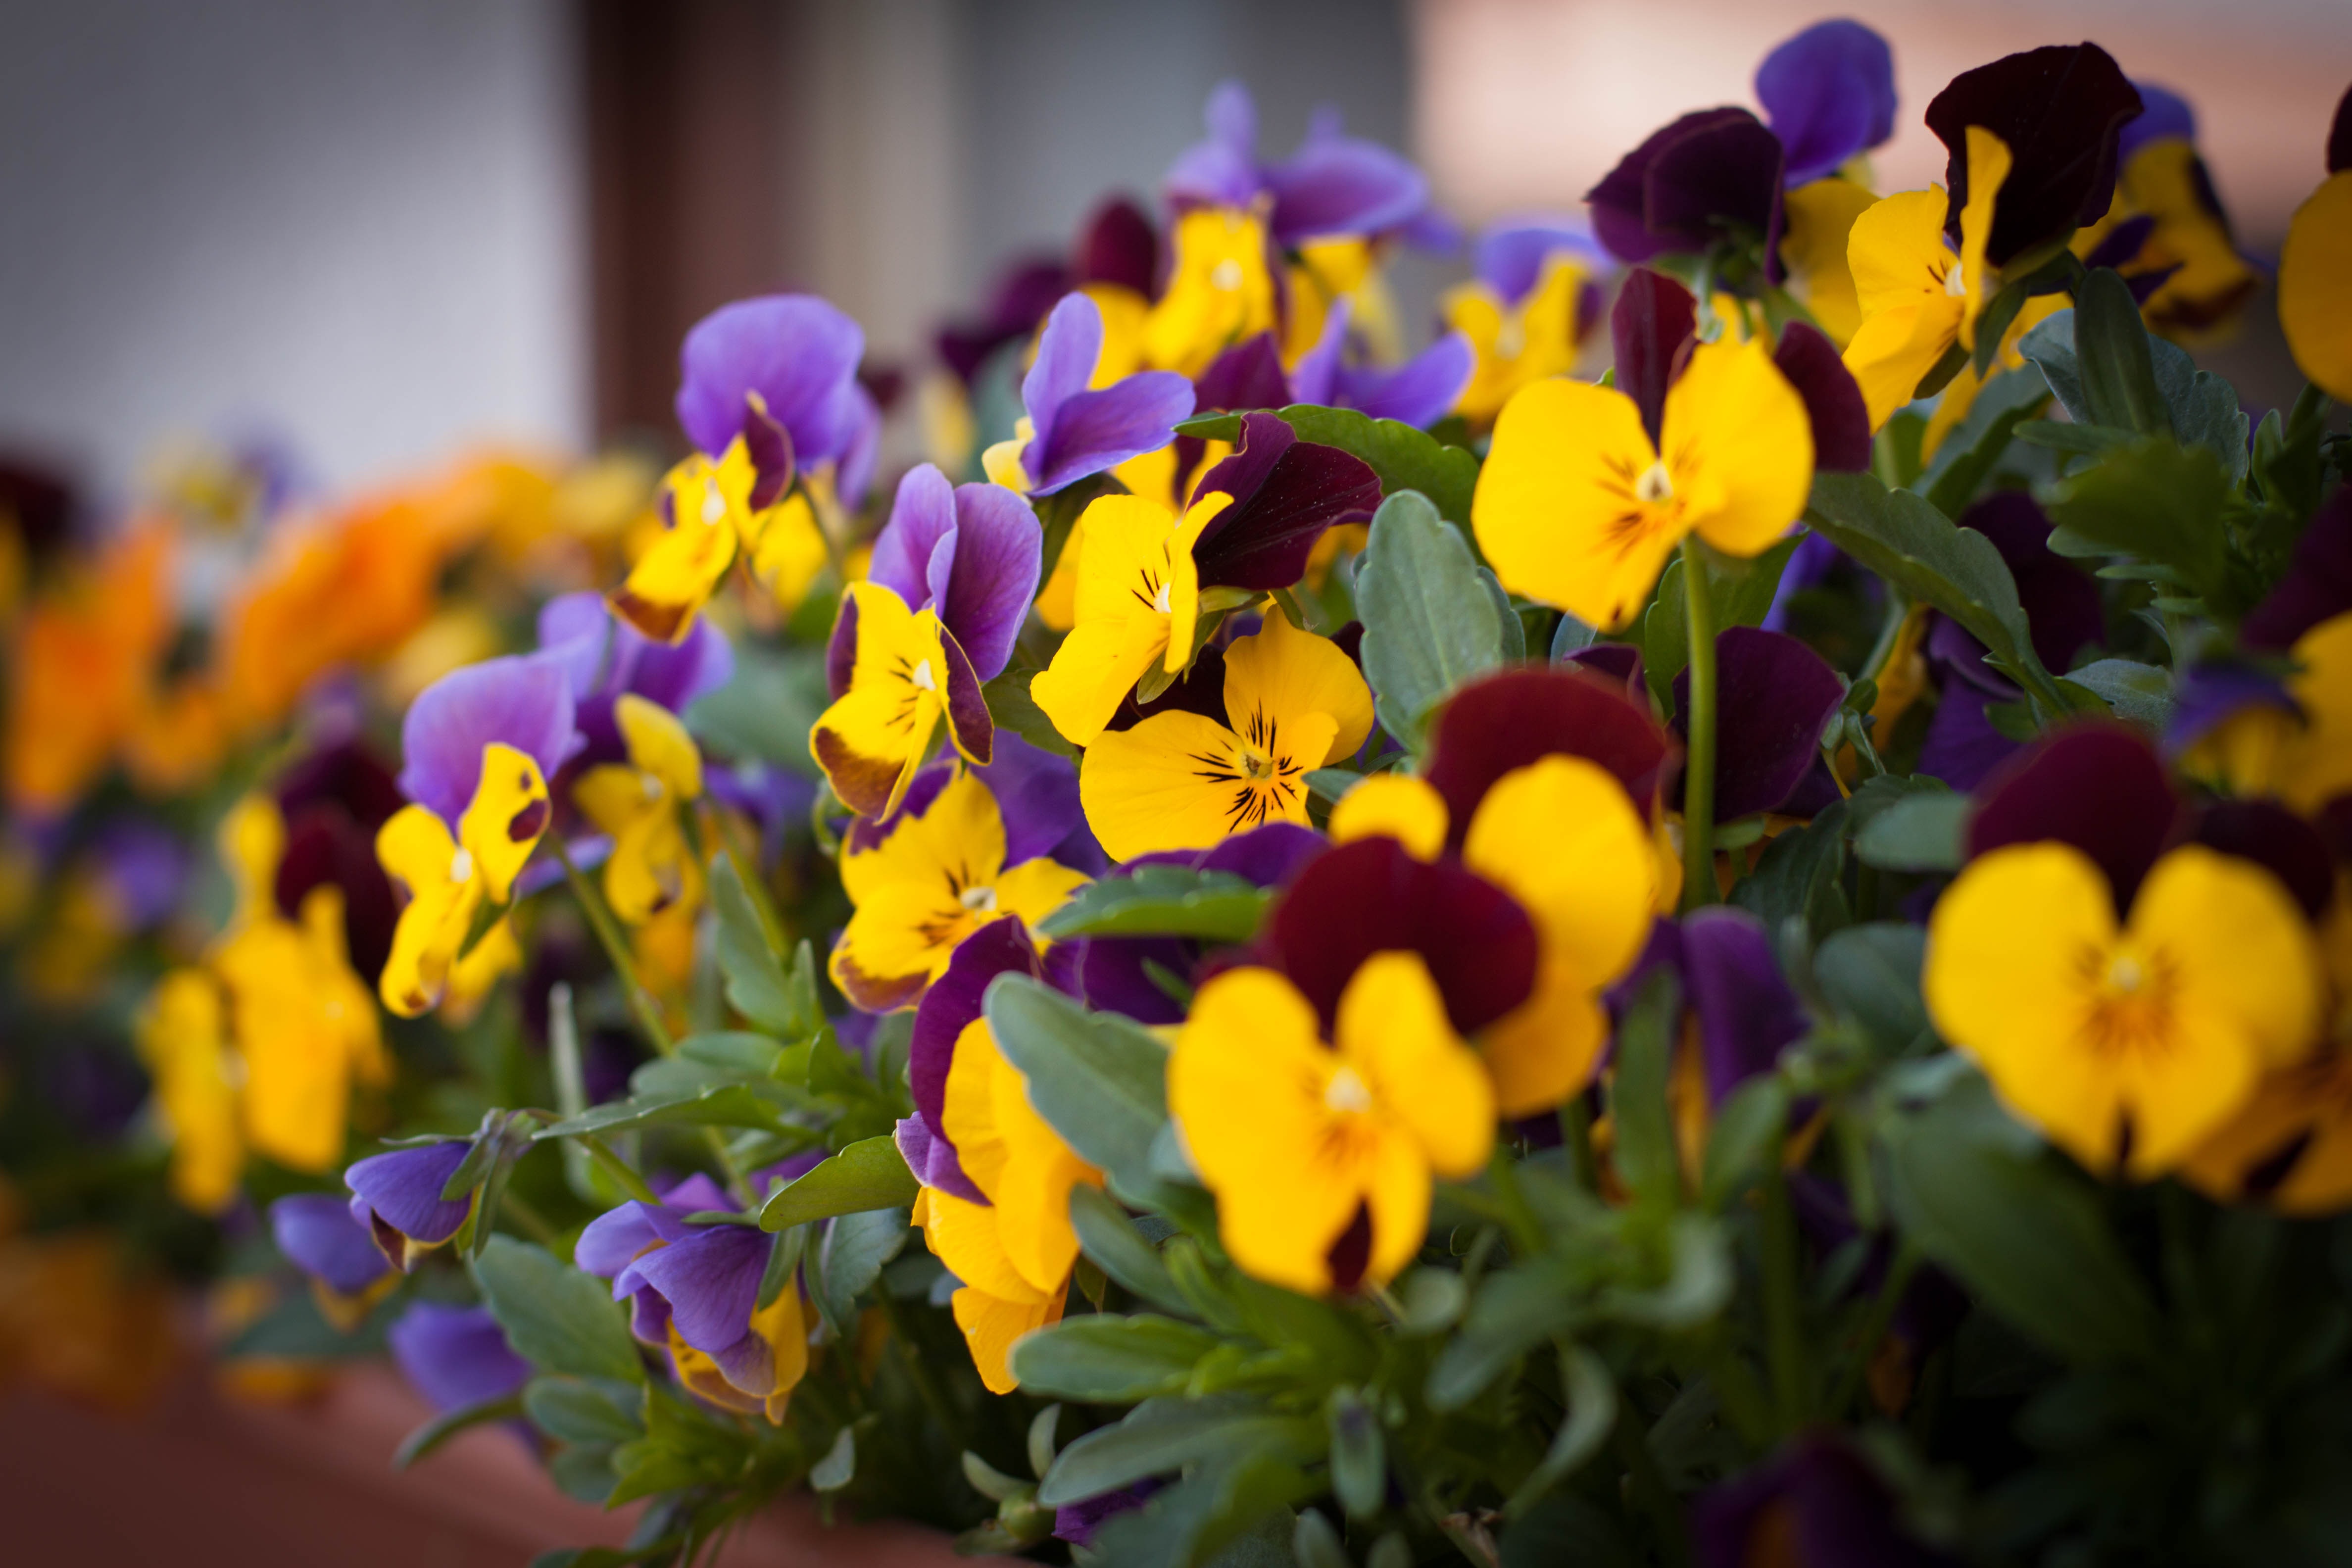
nature, blossom, plant, flower, petal, bloom, spring, color, botany, colorful, yellow, garden, flora, wildflower, flowers, petals, eye, viola, macro photography, pansy, flowering plant, annual plant, land plant, violet family